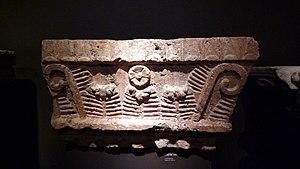
Le musée archéologique de Murcie fut créé le 6 juillet 1864 grâce aux apports de la Commission provinciale de monuments. En 1953, les collections sont déplacées à l'actuel édifice construit par José Luis León pour la Maison de la Culture. En 1962, la collection archéologique et l'édifice sont déclarés monuments historiques - artistiques.